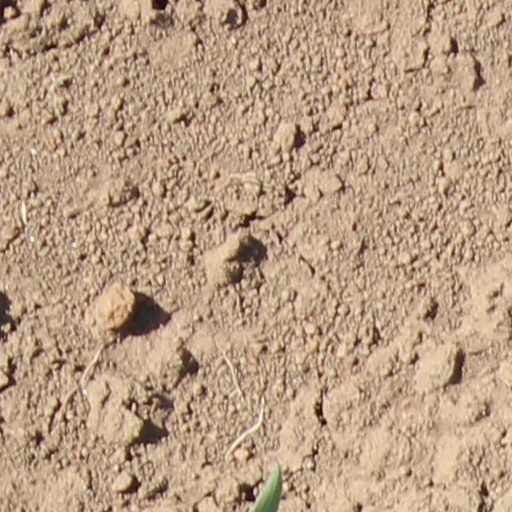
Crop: wheat